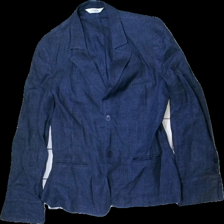
View: front
Type: Blazer
Category: Ladies
Brand: Not in the list
Brand text on label: Maria Westerlind
Colors: Blue
Material: 100% cotton
Cut: Regular
Season: All
Price range: 50-100
Recommended usage: Reuse